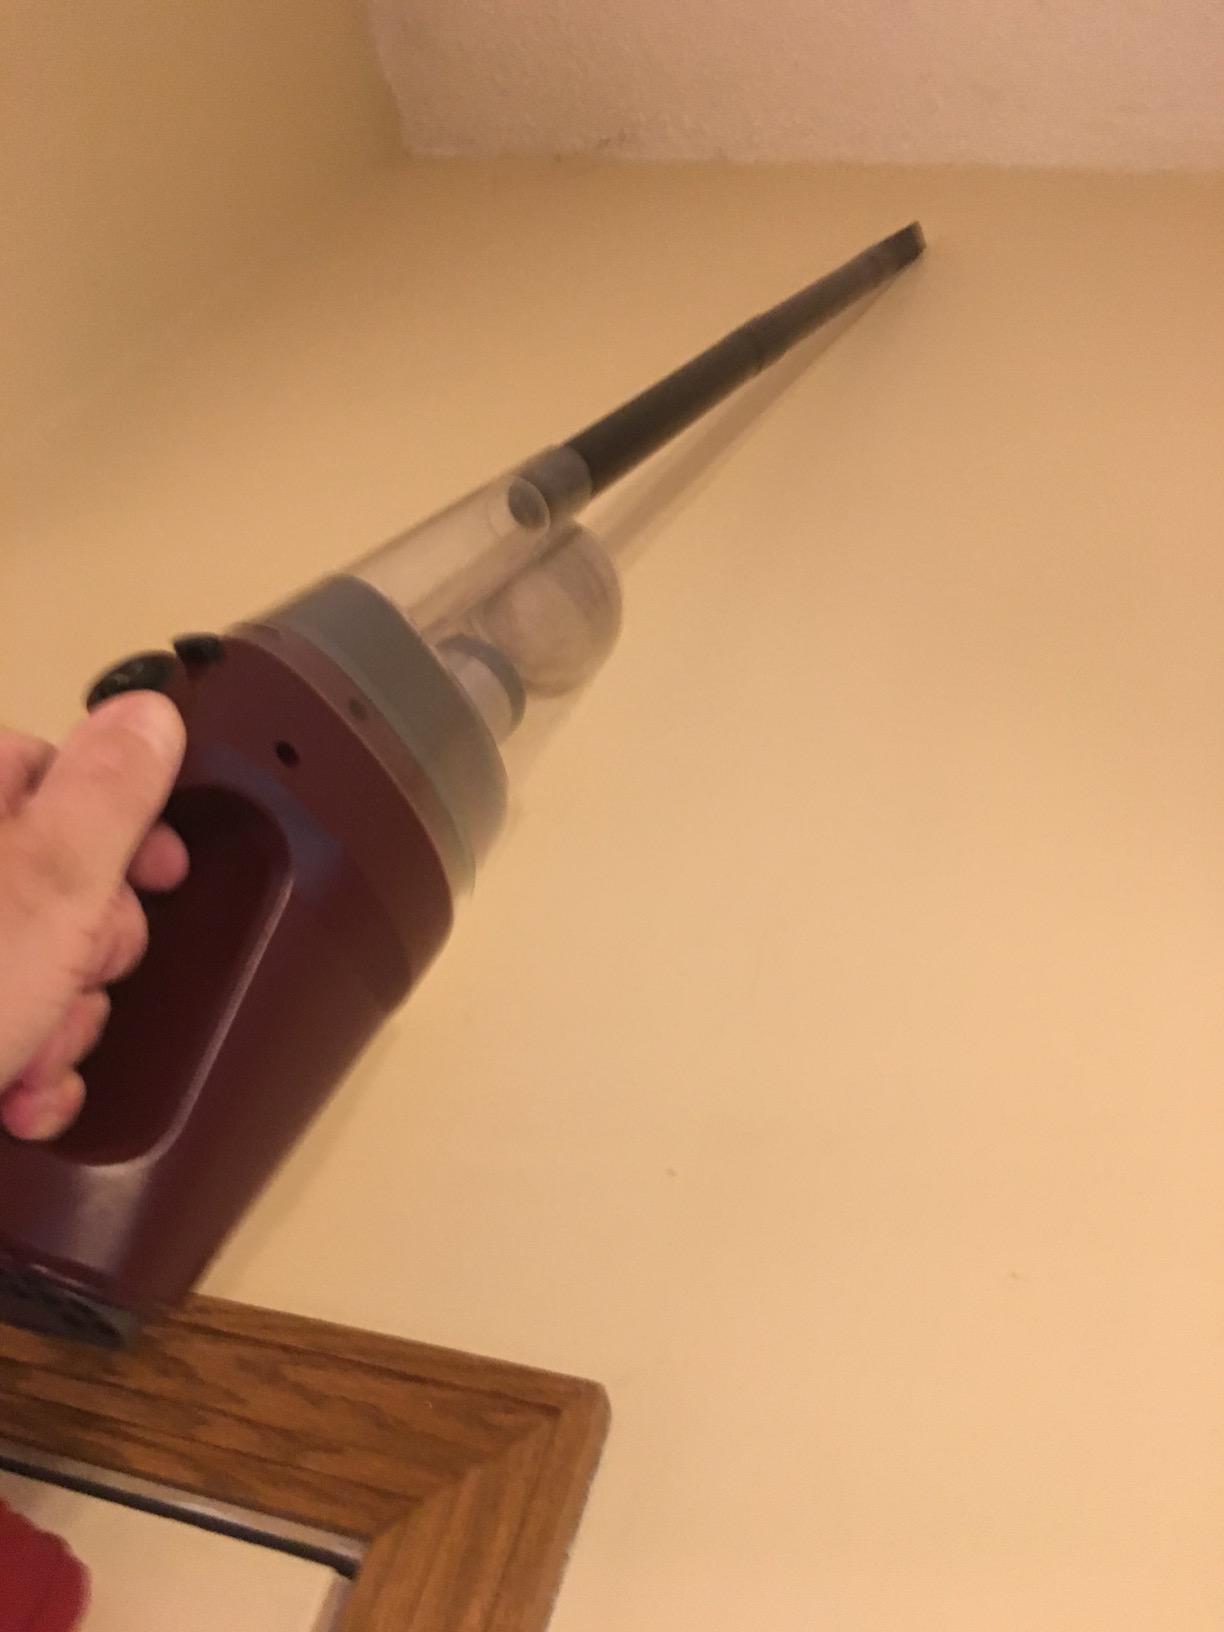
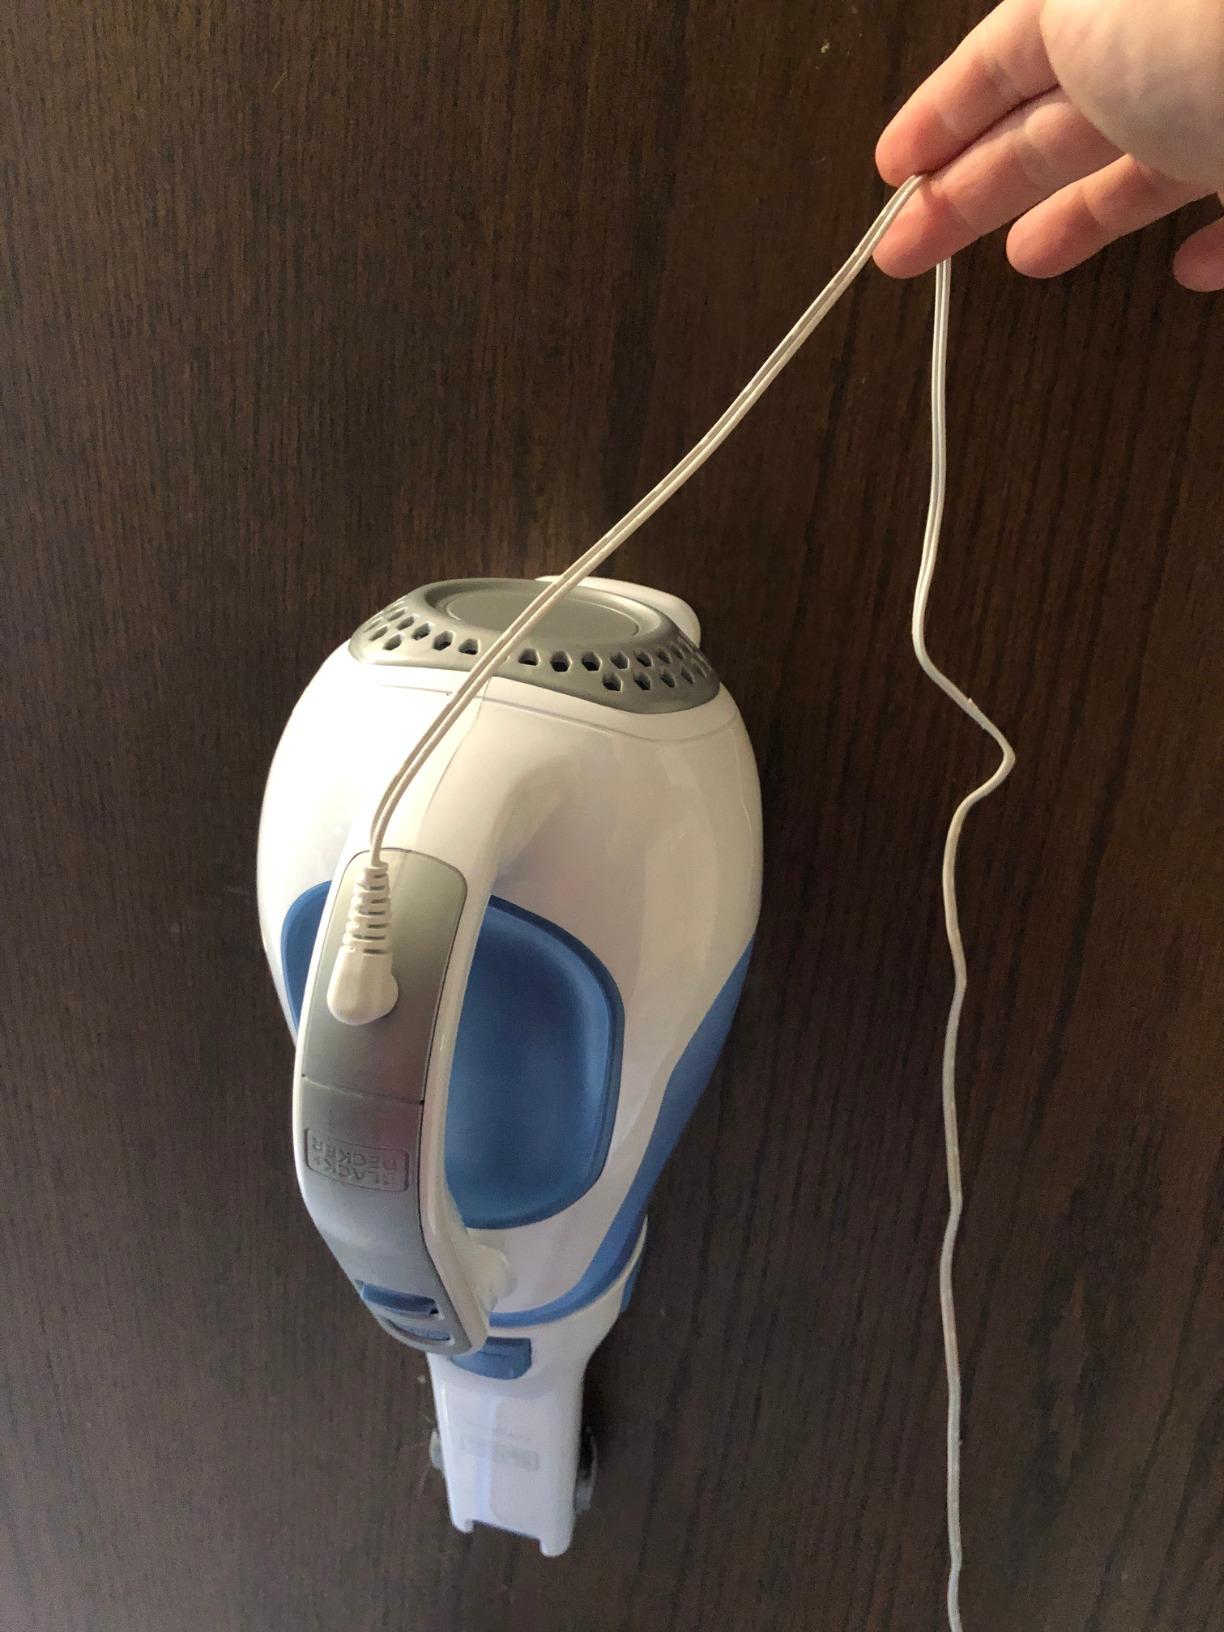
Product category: items_vacuum
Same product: no